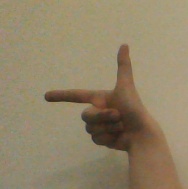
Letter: yaa